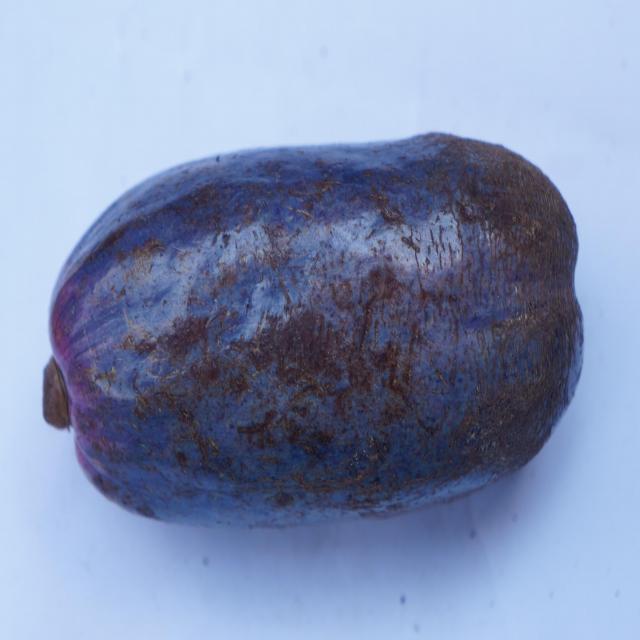
Plum grade: unaffected